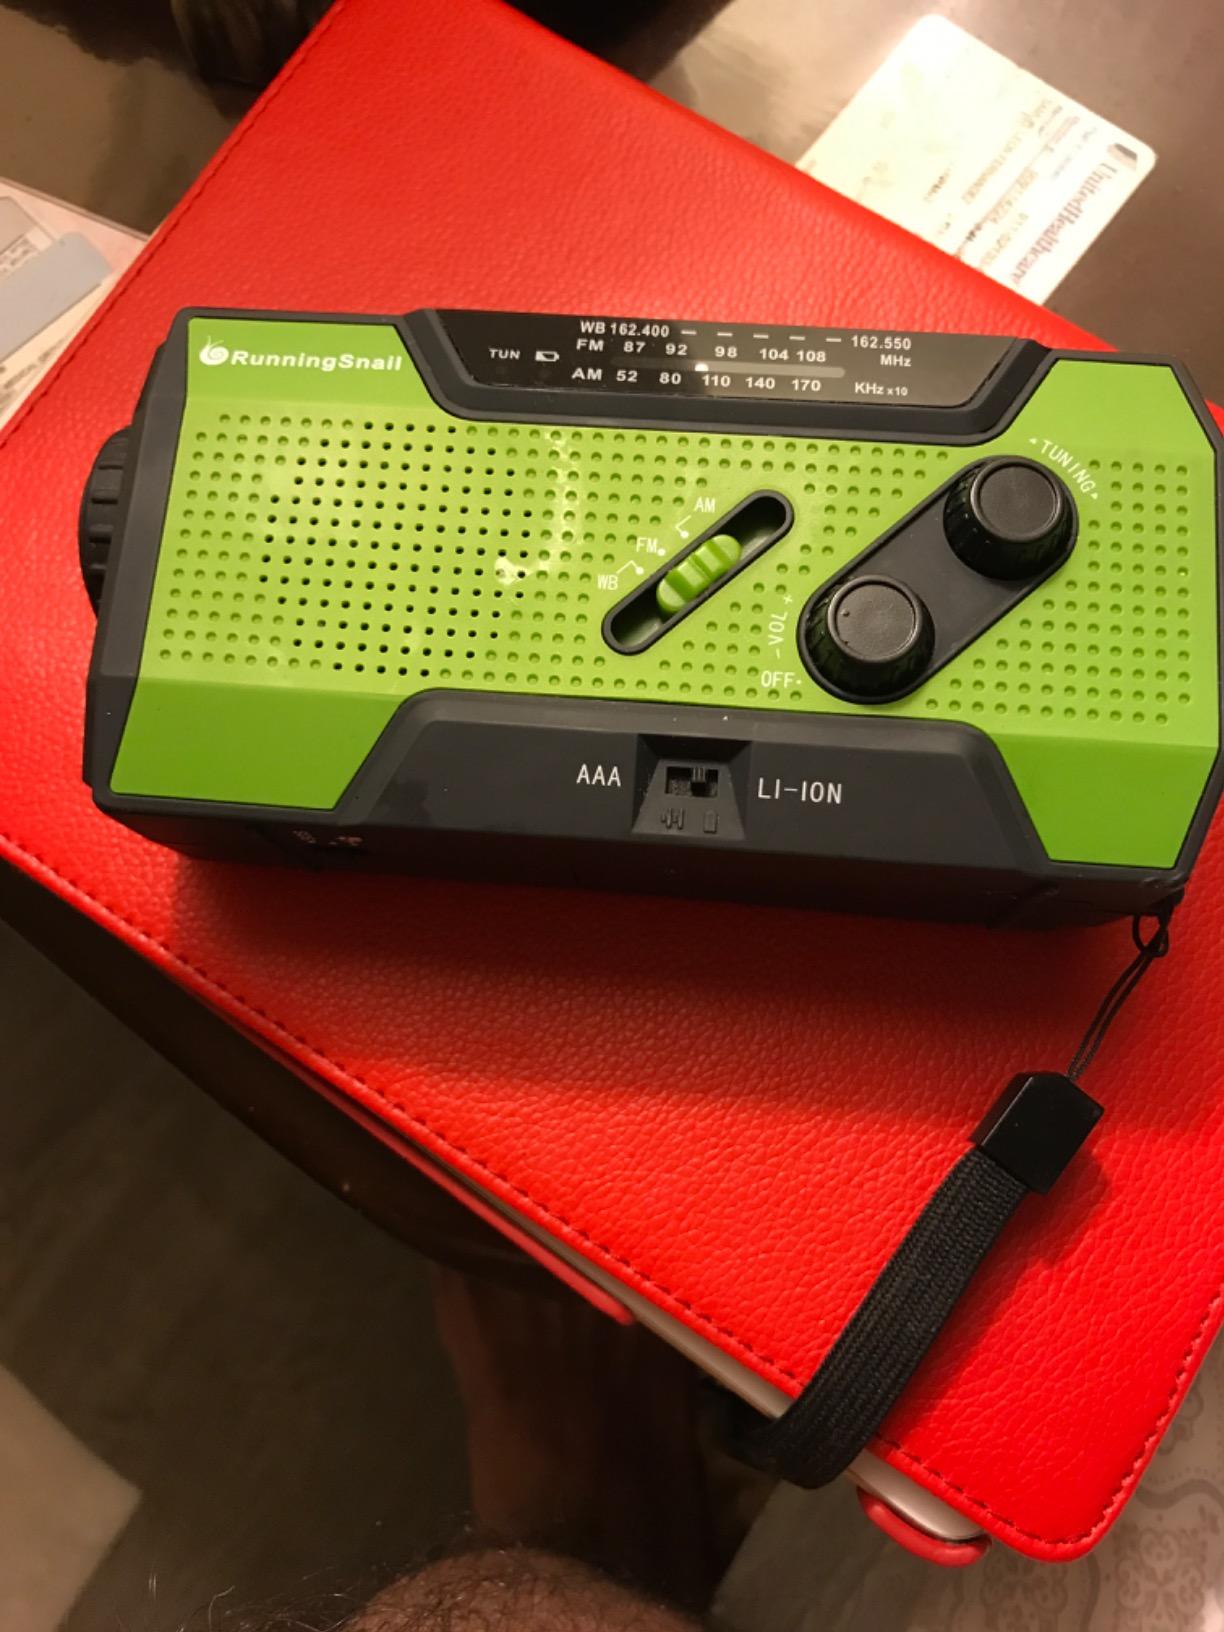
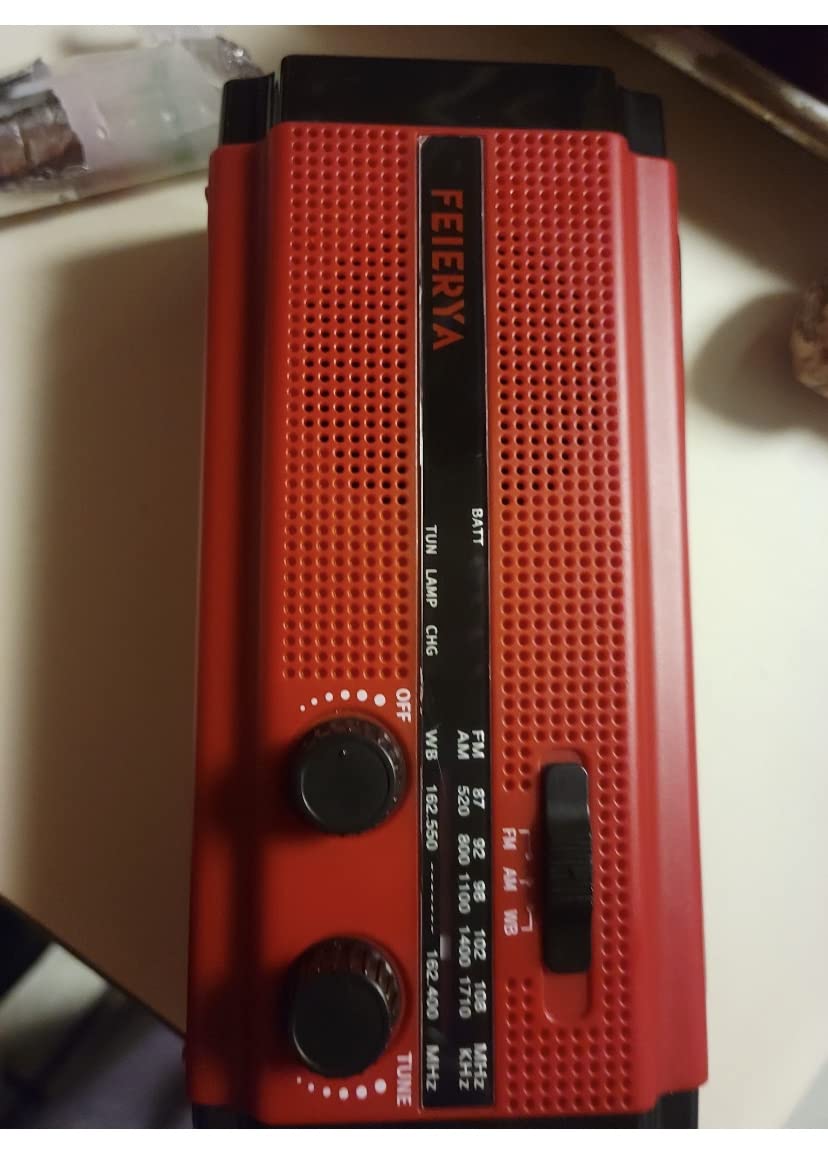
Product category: radio
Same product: no